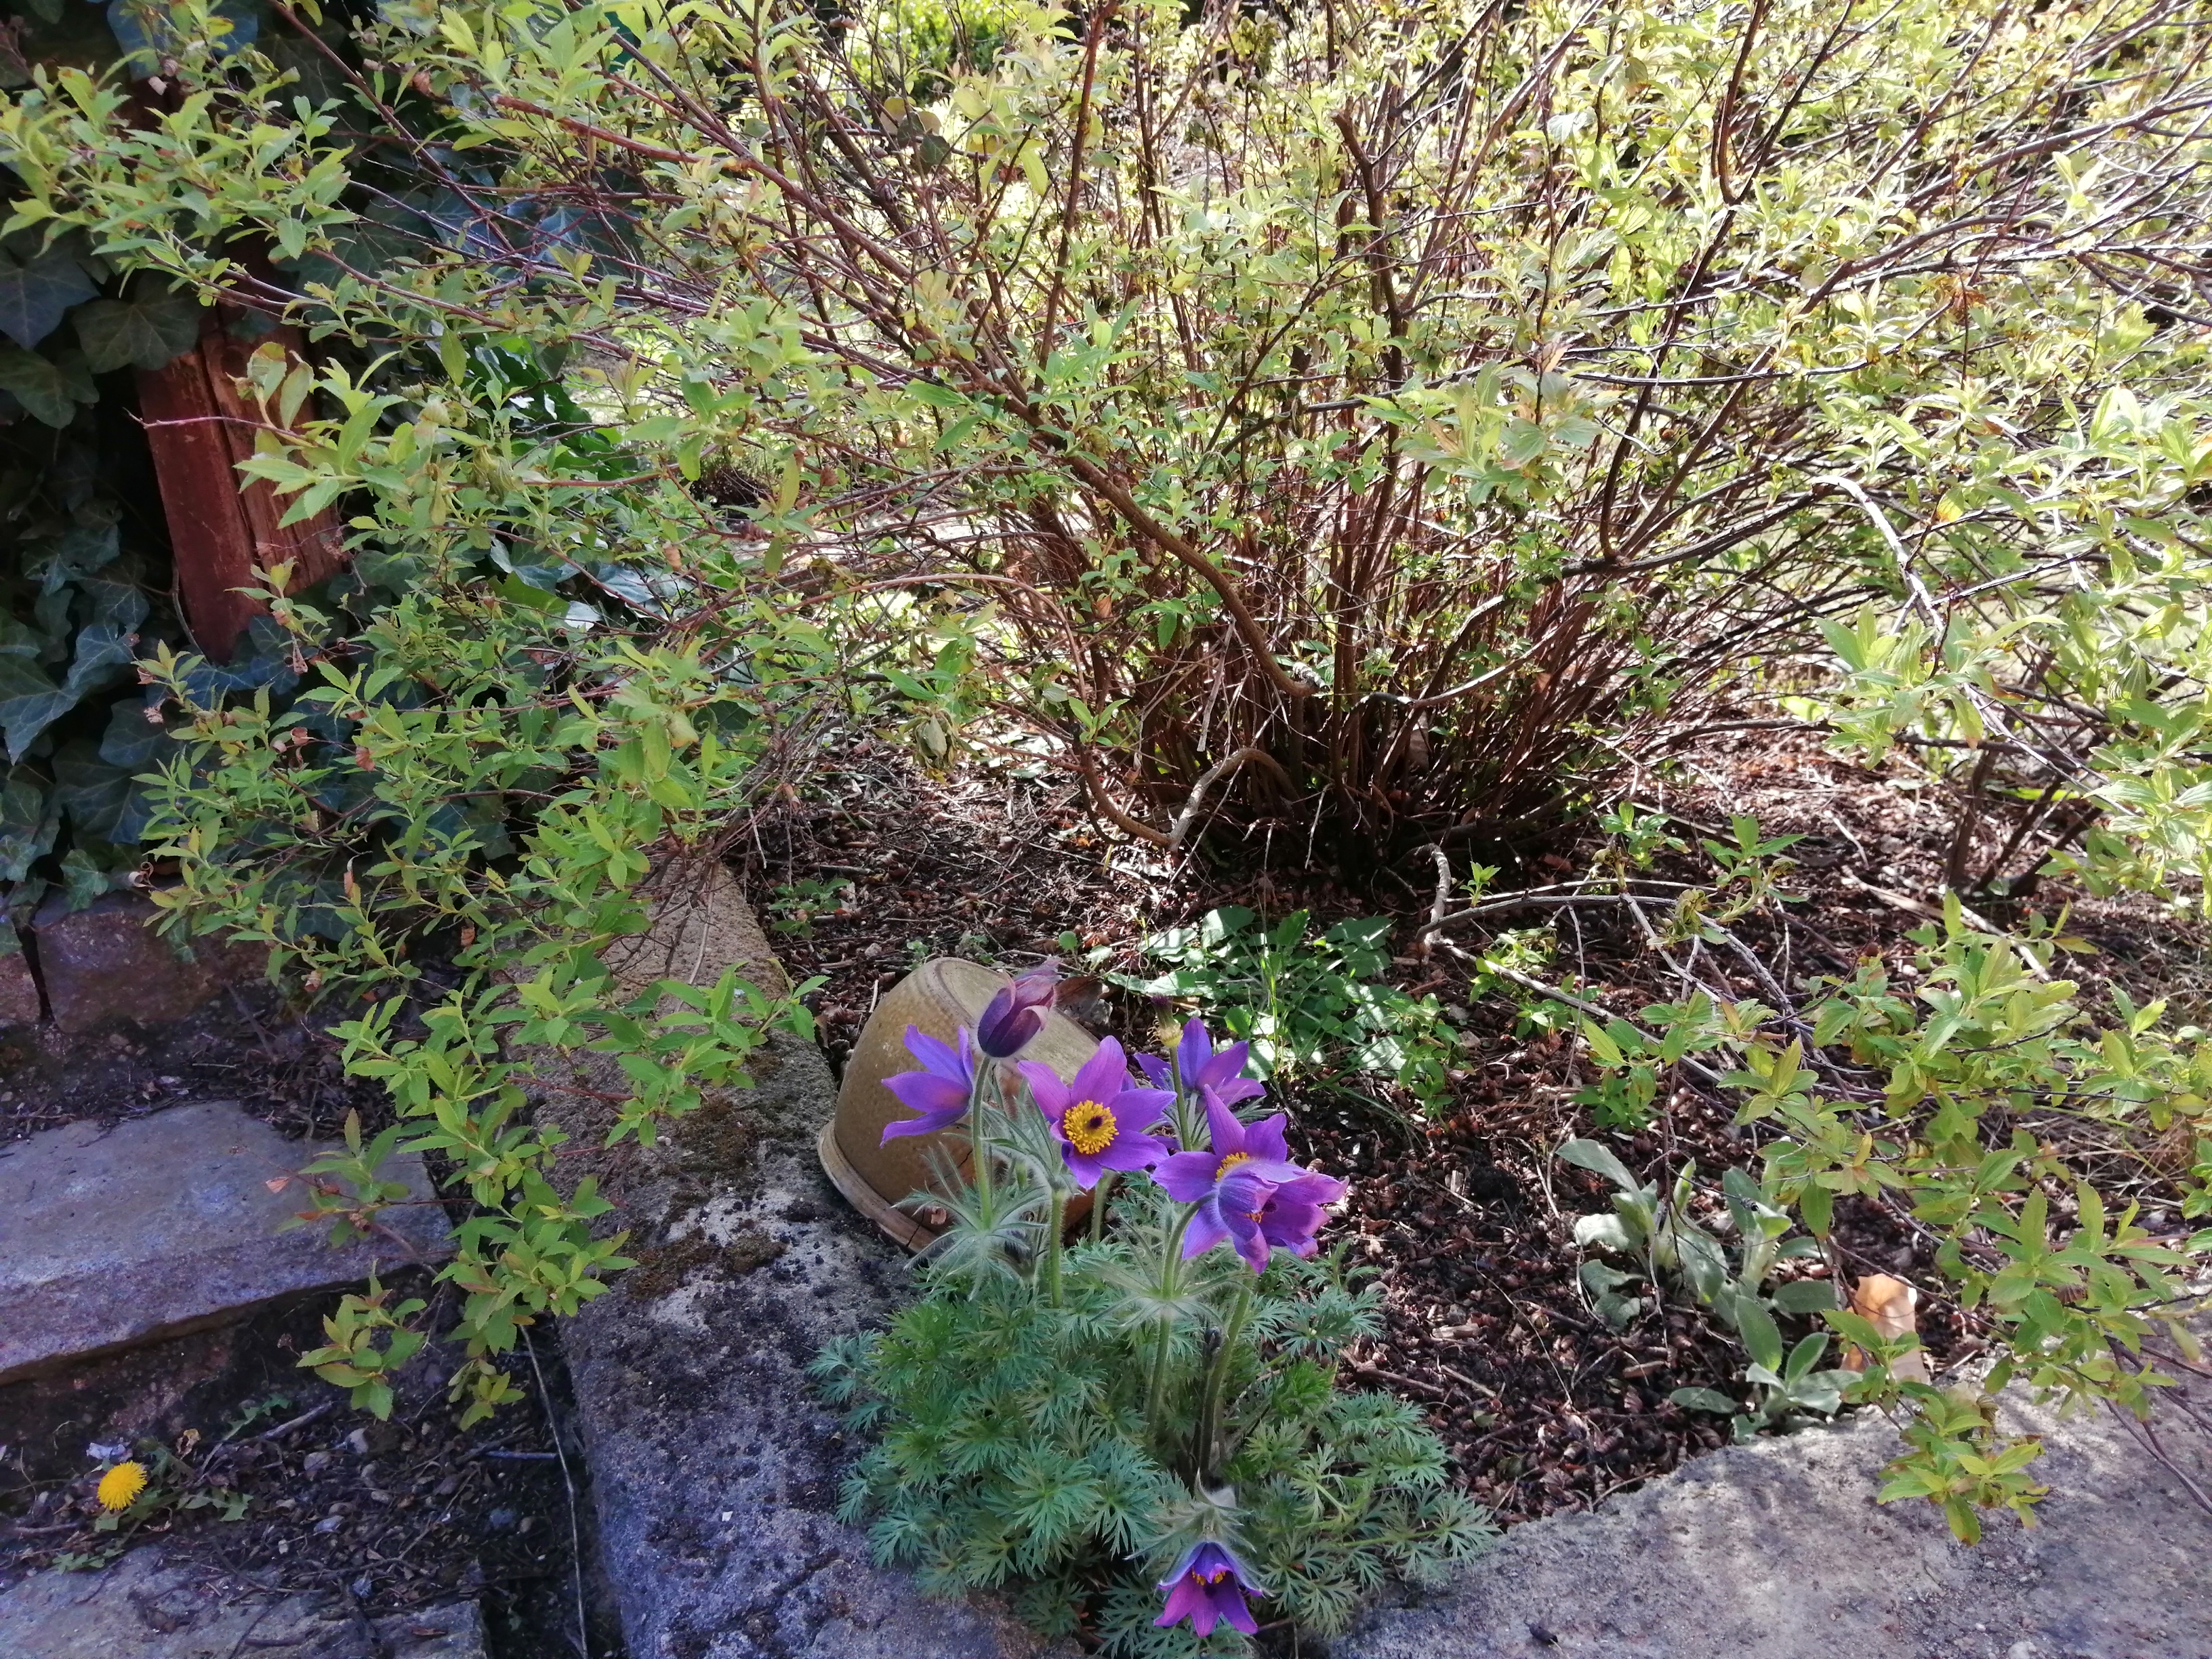
flower, garden, springtime, plant, spring, botany, grass, grass family, shrub, subshrub, wildflower, plant community, flowering plant, annual plant, soil, violet family, groundcover, yard, viola, wallflower, perennial plant